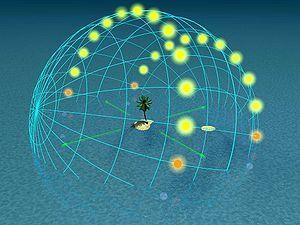
Le solstice est un événement astronomique qui se produit lorsque la position apparente du Soleil vu de la Terre atteint son extrême méridional ou septentrional en fonction du plan de l'équateur céleste ou terrestre. Il s'oppose ainsi à l'équinoxe, qui se produit lorsque la position apparente du Soleil est située sur l'équateur céleste. Tandis que les équinoxes se caractérisent par une durée égale entre le jour et la nuit, les solstices correspondent à une durée de jour minimale ou maximale.